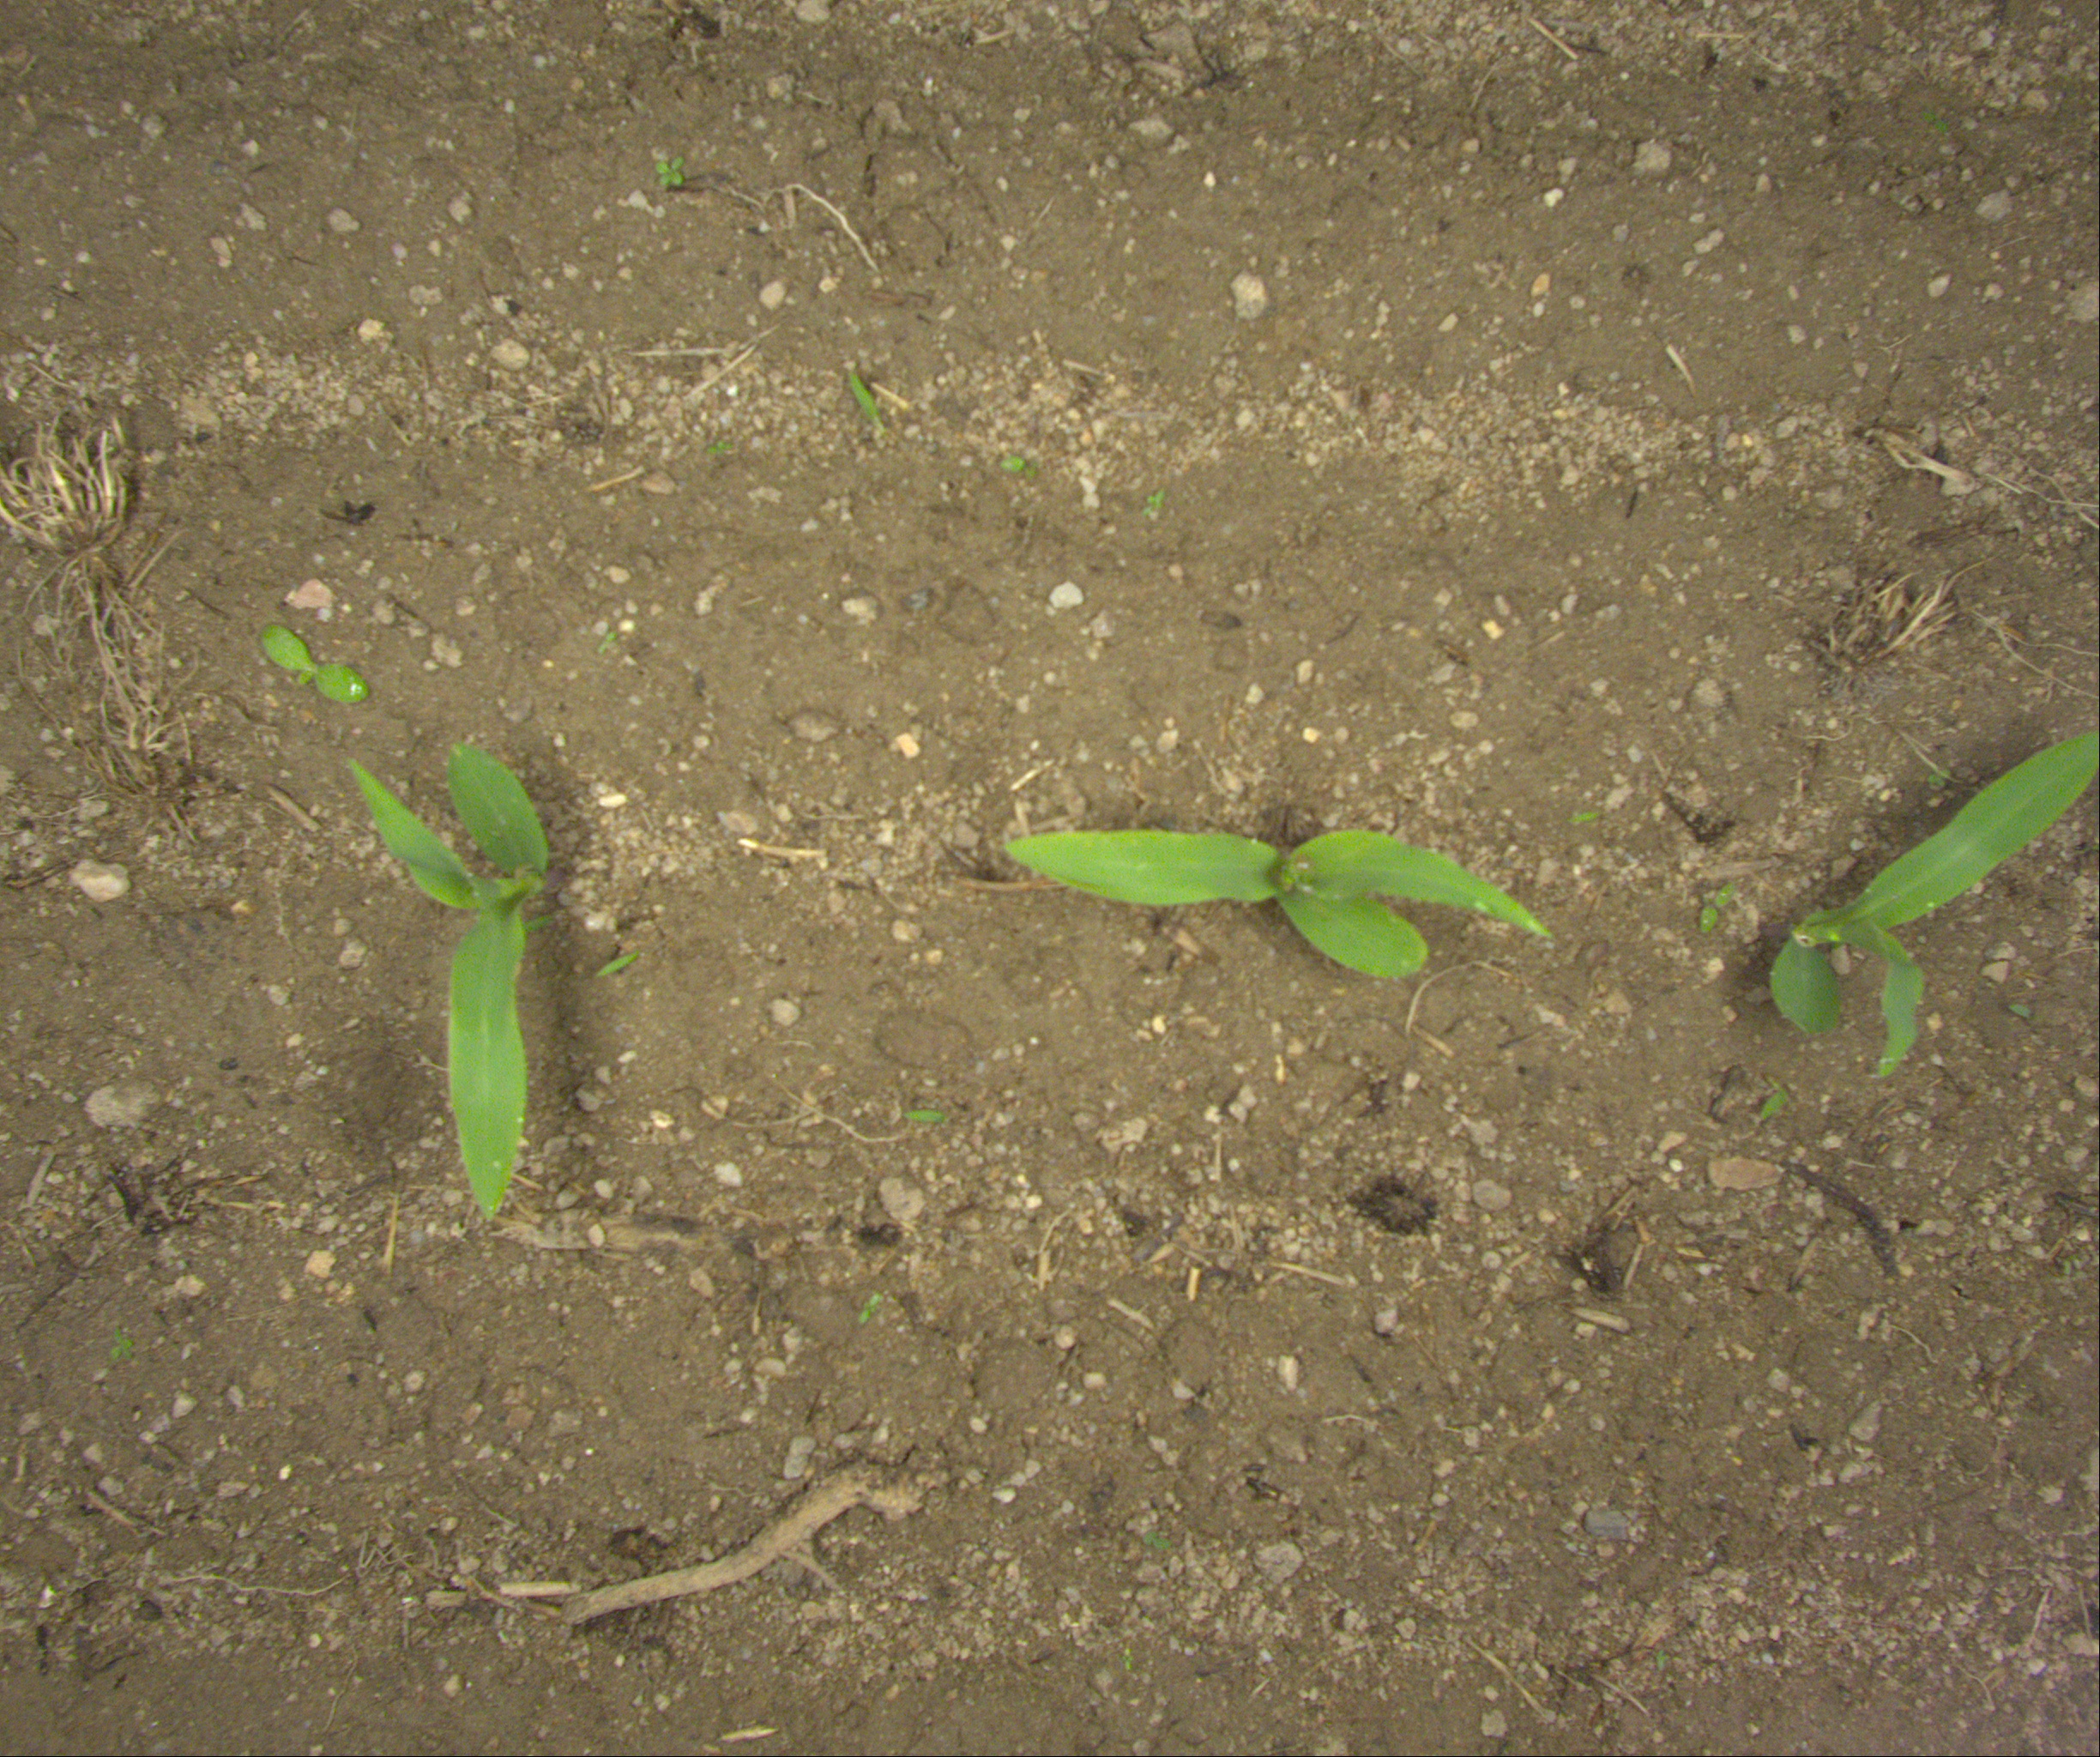
Crop: maize
Objects: maize, maize, maize, stem_maize, stem_maize, stem_maize